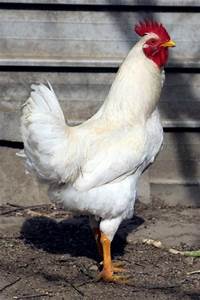
Label: chicken